Sachsenpfennig

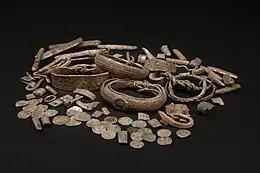
Typical composition of a Viking Age hoard

The older name "Wendenpfennig" ("Wend "pfennig"") is inappropriate as a "pfennig" that the Wends minted, since they still regarded the coins as ingots or so-called hacksilver and did not mint any coins themselves. According to Menadier, the use of hacksilver and coins are mutually exclusive. East of the Elbe among the Slavs (Wends) and Scandinavians (Vikings), the merchants had developed a so-called bullion economy. When paying, silver was cut into the form of ingots, jewellery and coins and weighed with scales and weights. Across the whole of the Slavic lands, hoards of silver weighing several kilogrammes have occasionally survived; they comprise German and West European "denarii", Oriental "dirhems" and Scandinavian jewellery. The pieces were mostly chopped up, broken or cut up.